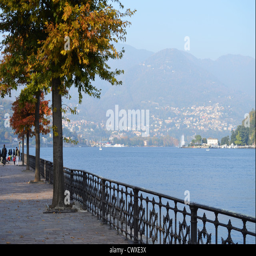
view of the lake in autumn .